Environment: real
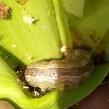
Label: fall_armyworm